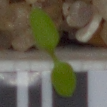
Label: common_chickweed